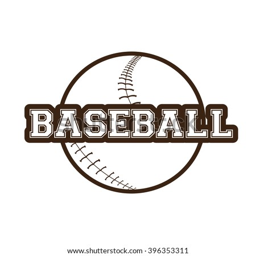
isolated sketch of a baseball ball and text on a white background